Aleksander Antoni Sapieha

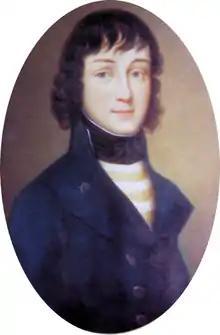

Prince Aleksander Antoni Sapieha (September 3, 1773 – September 8, 1812) was a Polish nobleman, miecznik of the Duchy of Warsaw, naturalist, traveler, politician, chamberlain and adjutant of Emperor Napoleon I.